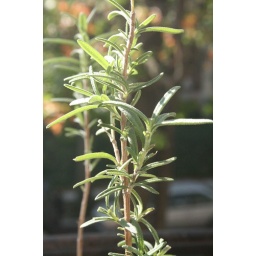
in my window boxes